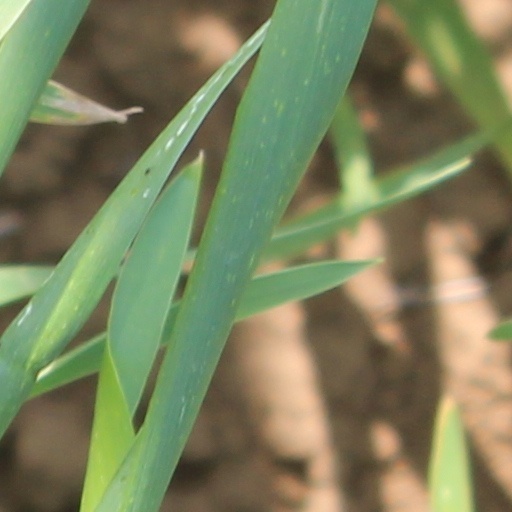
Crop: wheat